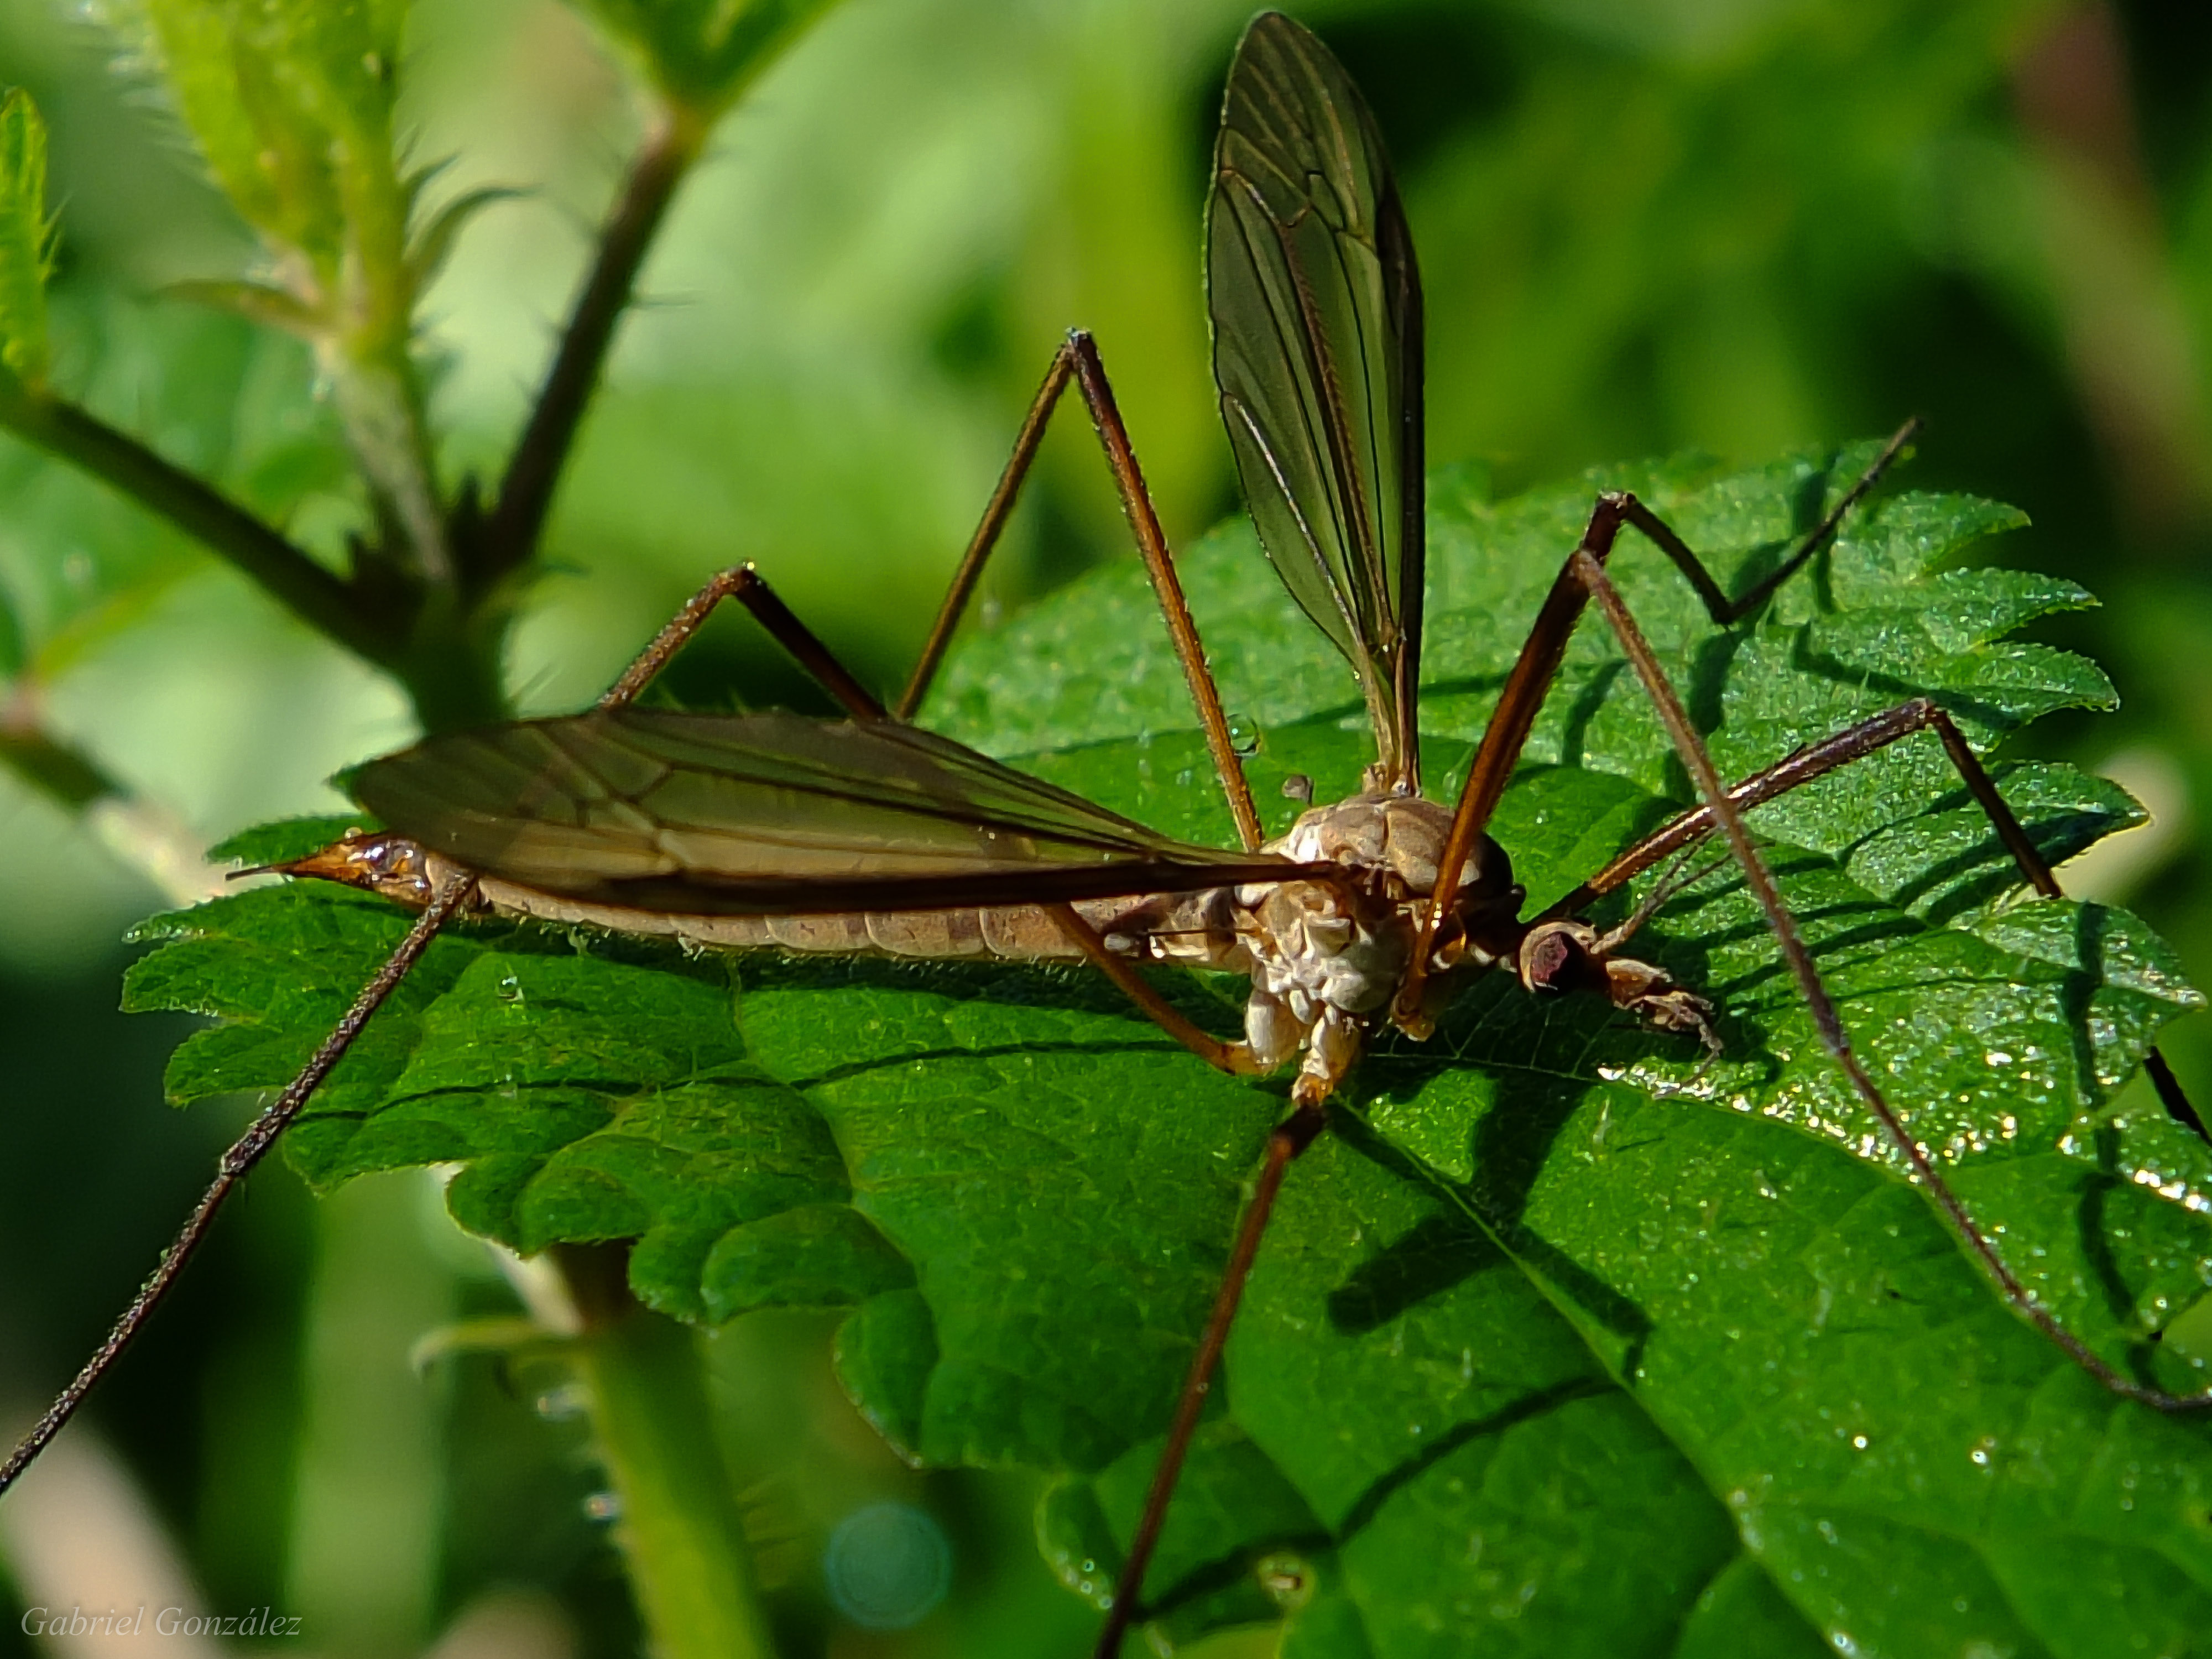
nature, wing, photography, leaf, flower, fly, wildlife, green, insect, macro, botany, fauna, invertebrate, close up, animals, naturaleza, ggl1, gaby1, xovesphoto, animales, gphoto, fujifilmxs1, macro photography, arthropod